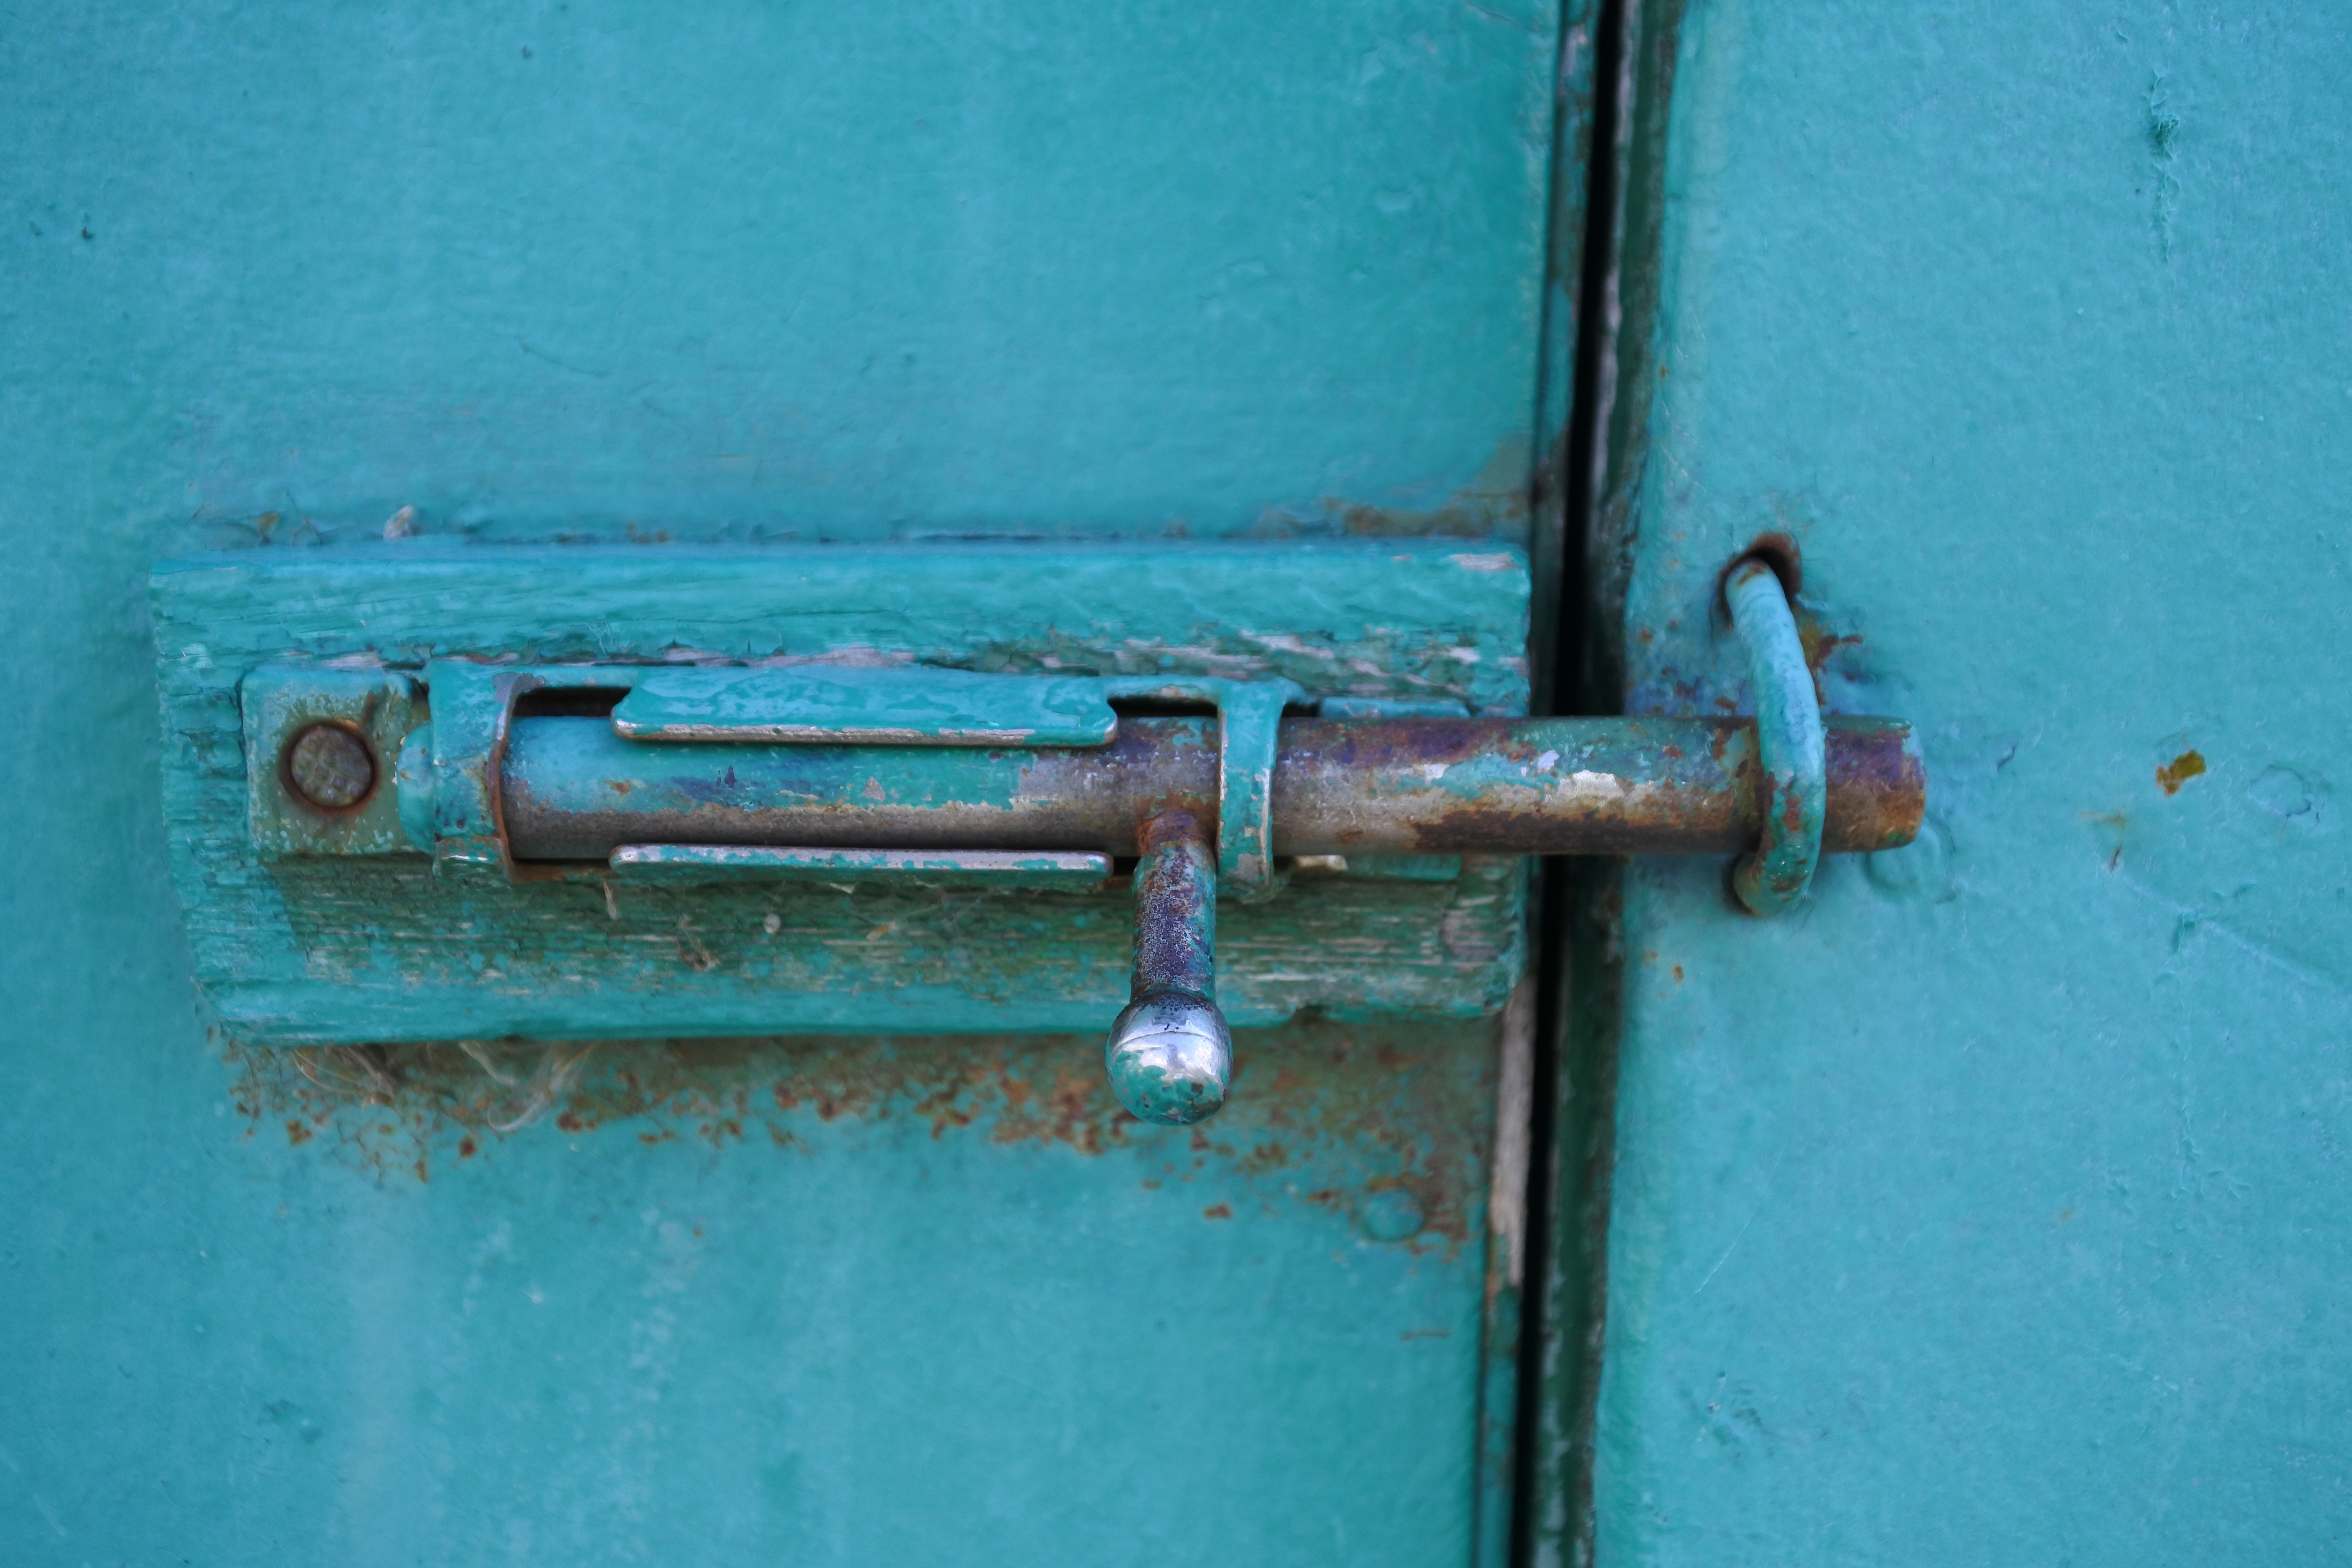
old, gate valve, from the past, automotive exterior